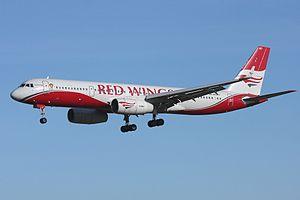
Le Tupolev Tu-204 est un biréacteur civil moyen-courrier produit par la société russe Tupolev. Il a été conçu pour succéder au Tupolev Tu-154 et peut être comparé aux avions occidentaux de type Airbus A321 et Boeing 757.